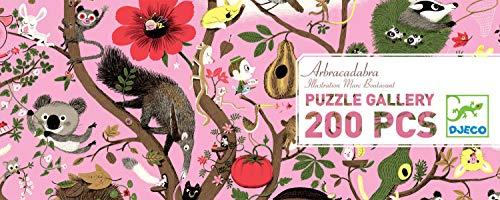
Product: DJECO Abracadabra Gallery Large Jig Saw Puzzle
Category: Toys & Games | Puzzles | Jigsaw Puzzles
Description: Beautiful, one of a kind art in a big, dramatic puzzle, finished it’s over 3 feet long and a foot tall; each comes with a full size poster of the art.
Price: $13.99
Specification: ProductDimensions:38x13x1inches|ItemWeight:3.2ounces|ShippingWeight:1.9pounds(Viewshippingratesandpolicies)|ASIN:B008PCOF1U|Itemmodelnumber:DJ07602|Manufacturerrecommendedage:6-15years